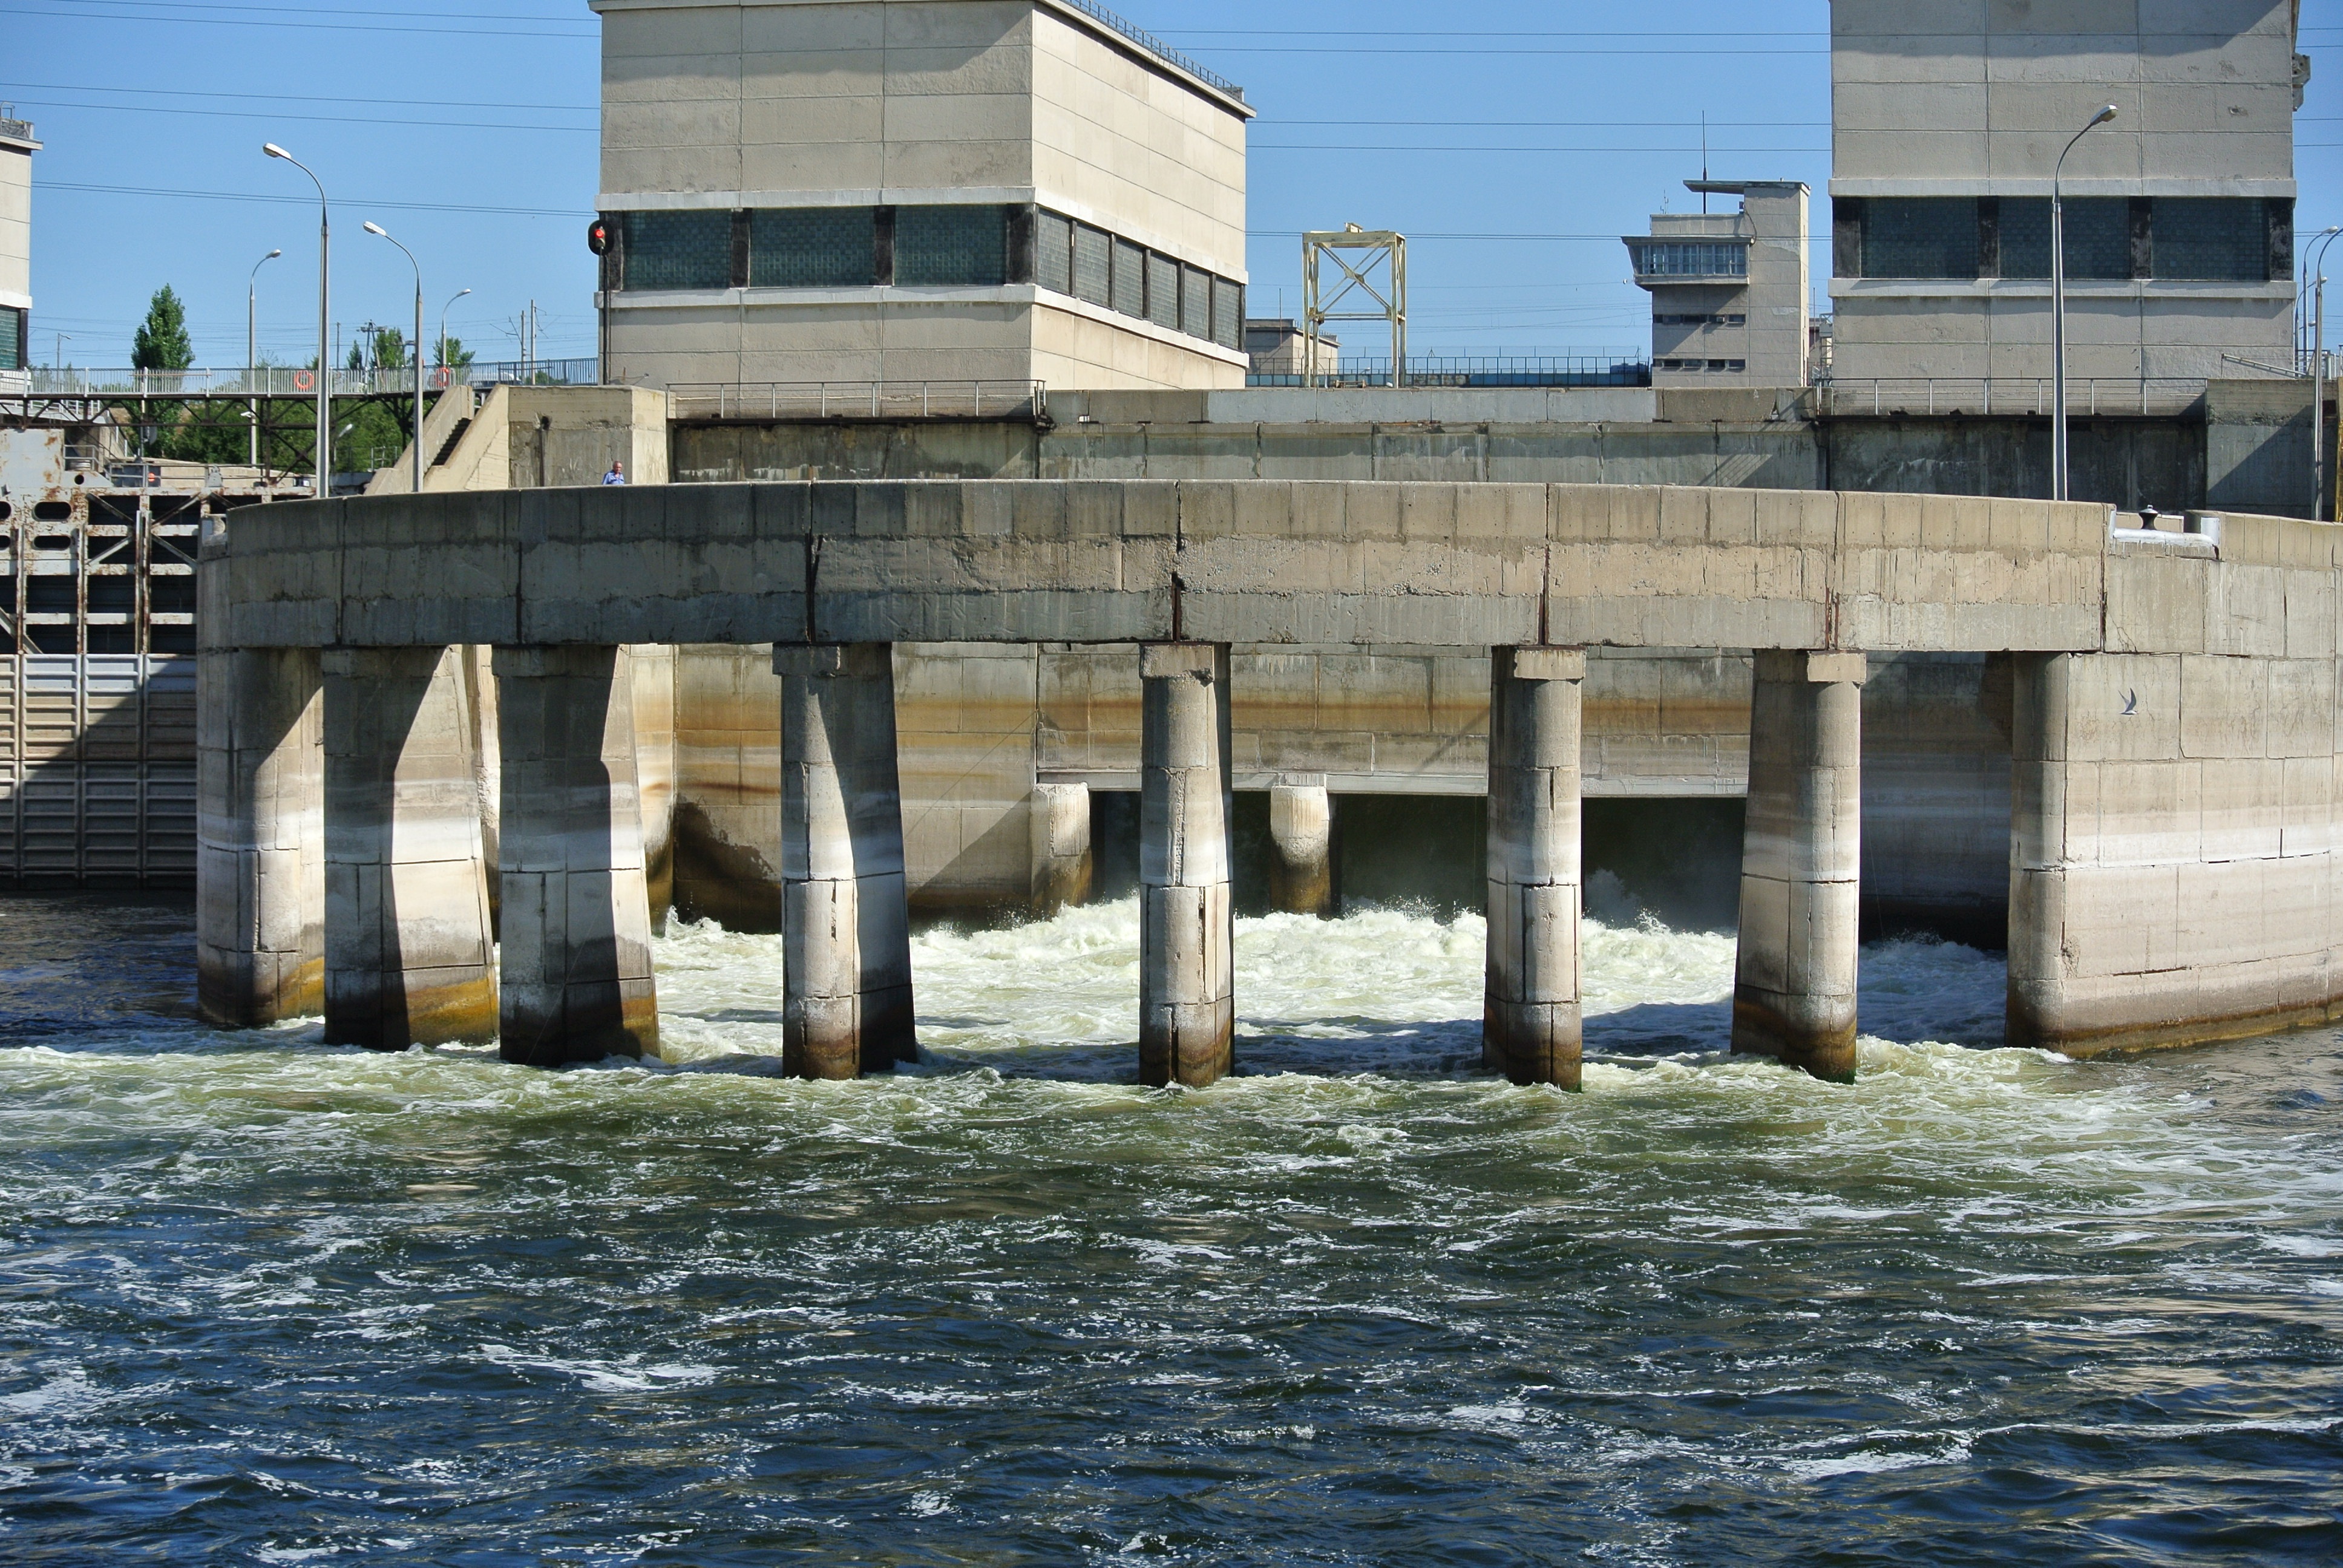
water, bridge, river, landmark, waterway, power plant, volga, gateway